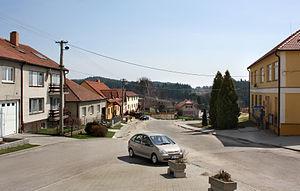
Uhřínov est une commune du district de Žďár nad Sázavou, dans la région de Vysočina, en République tchèque. Sa population s'élevait à 355 habitants en 2019.